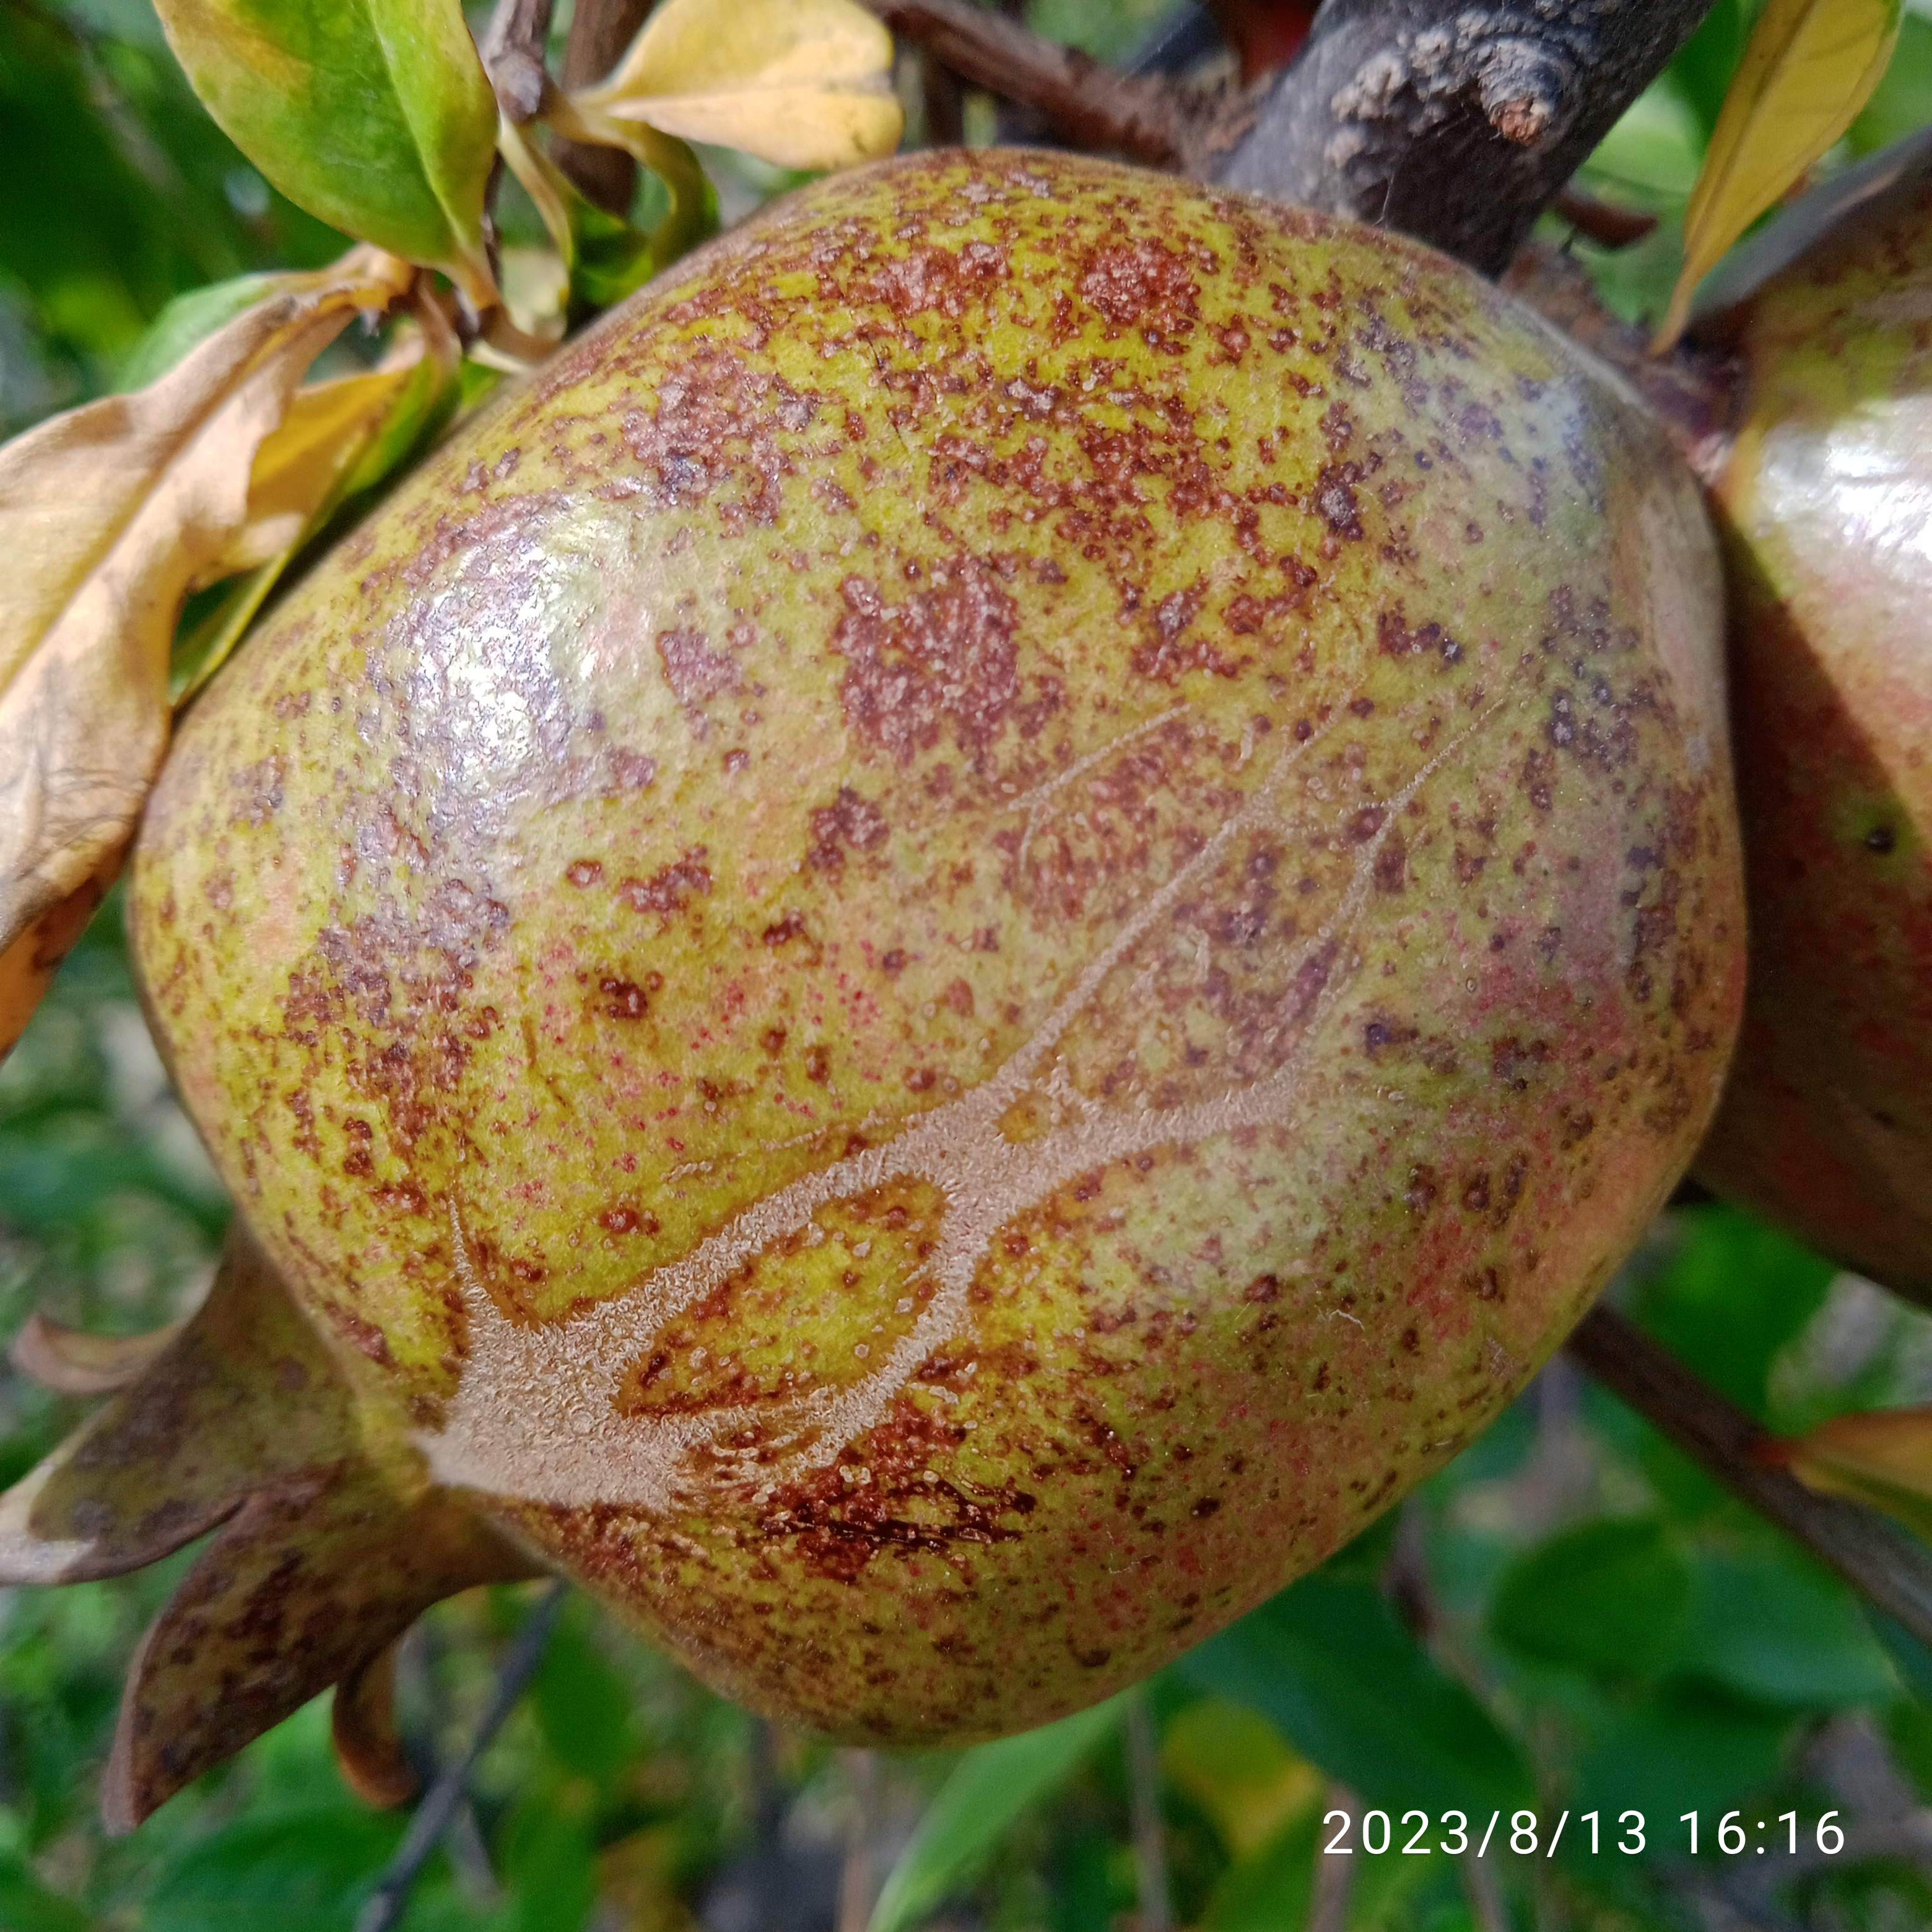
Label: Cercospora